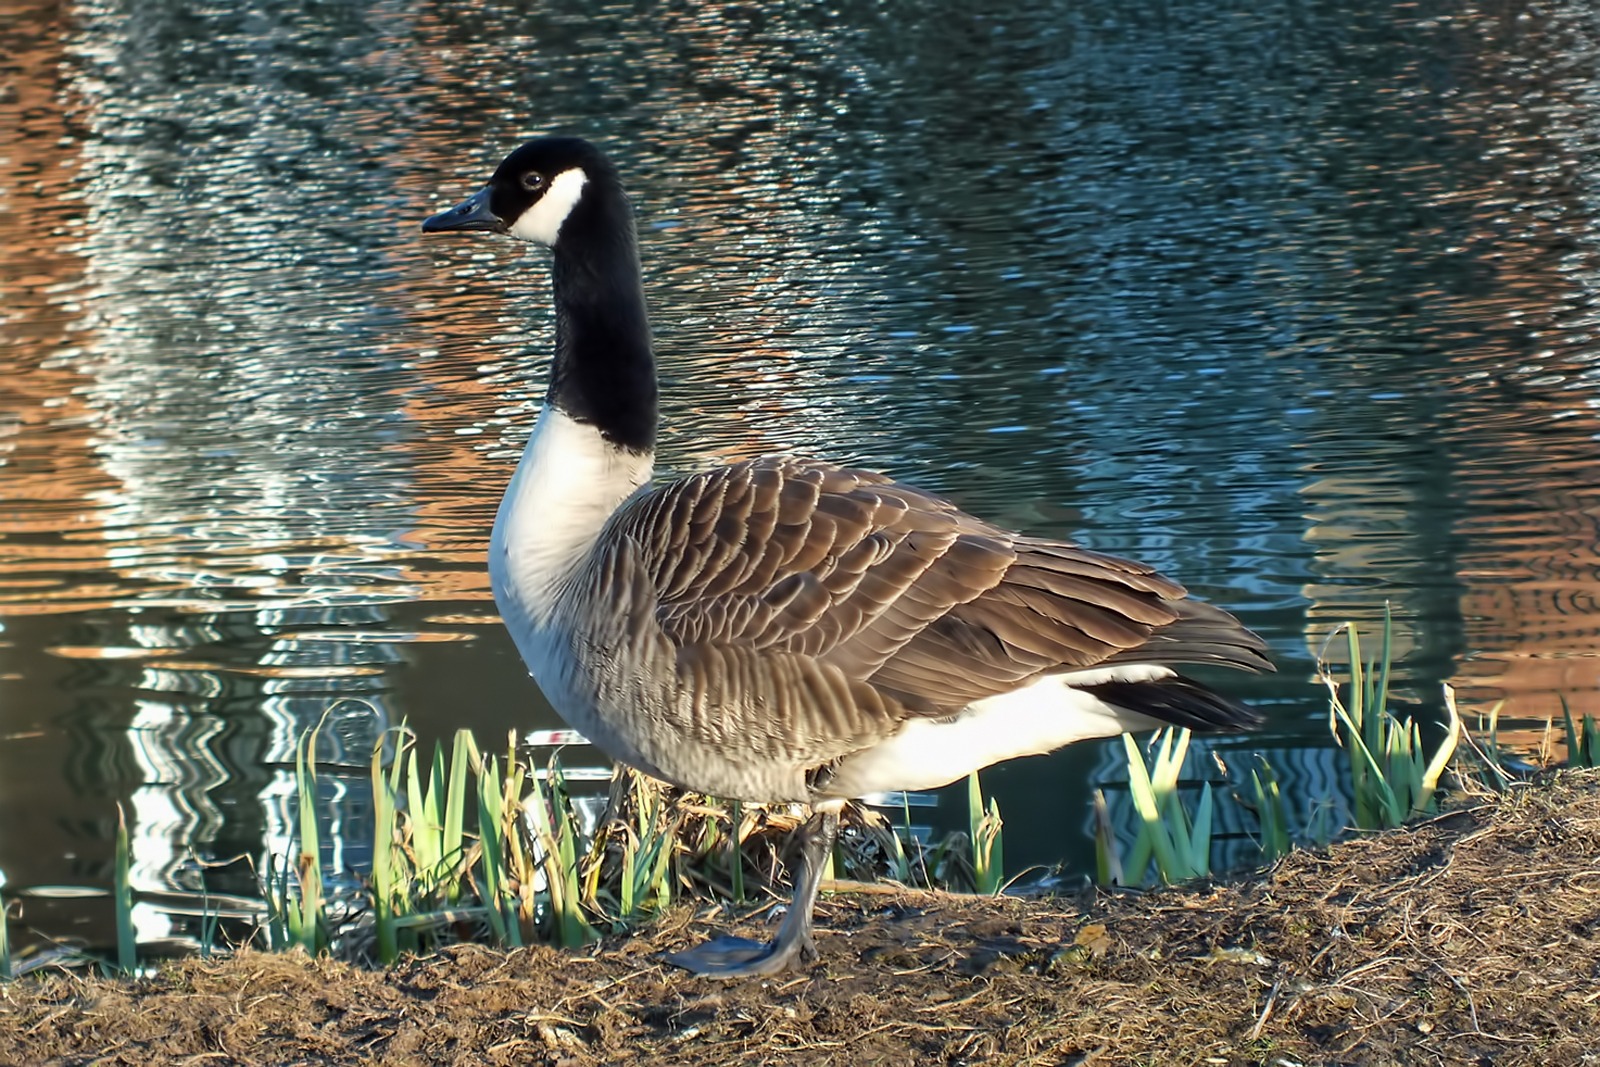
water, nature, bird, wing, river, wildlife, standing, environment, beak, fauna, duck, goose, vertebrate, waterfowl, water bird, ducks geese and swans